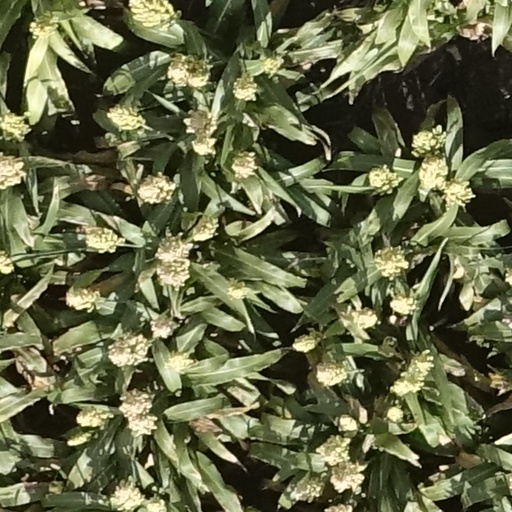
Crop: sorghum